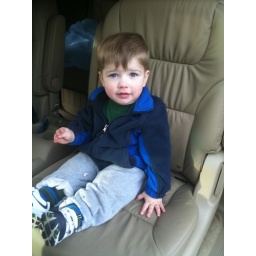
Definitely prefers this seat over his car seat!